Frederick Ayer

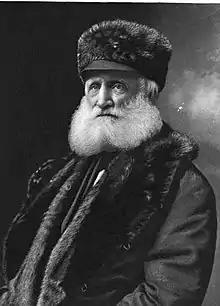

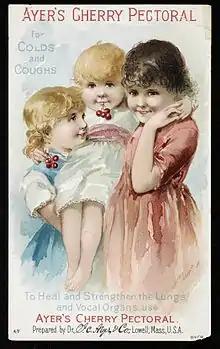
Advert for Ayers Cherry Pectoral

Frederick Ayer (December 8, 1822 – March 14, 1918) was an American businessman and the younger brother of patent medicine tycoon James Cook Ayer.